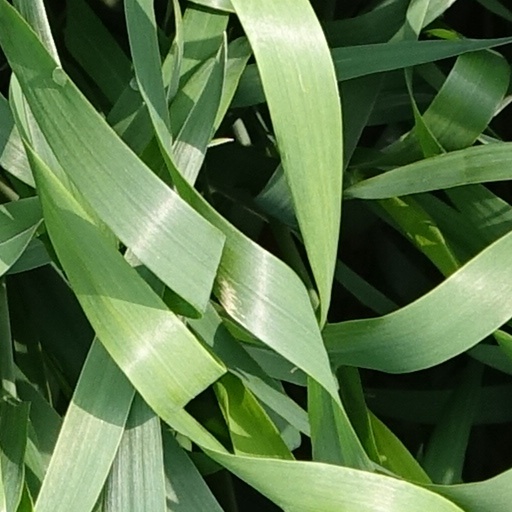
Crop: wheat